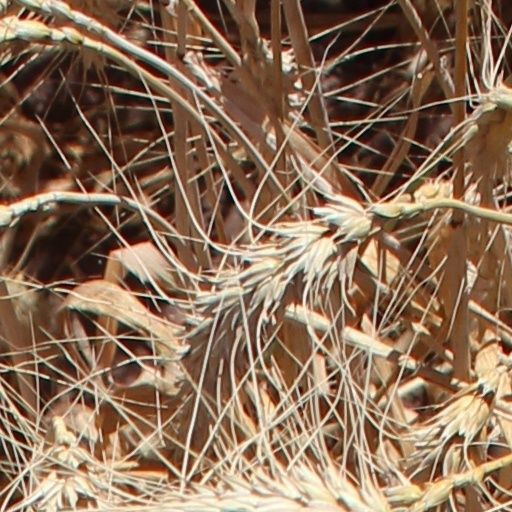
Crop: wheat